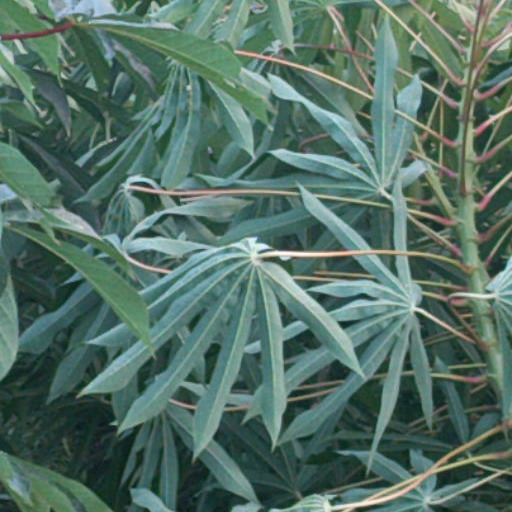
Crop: cassava